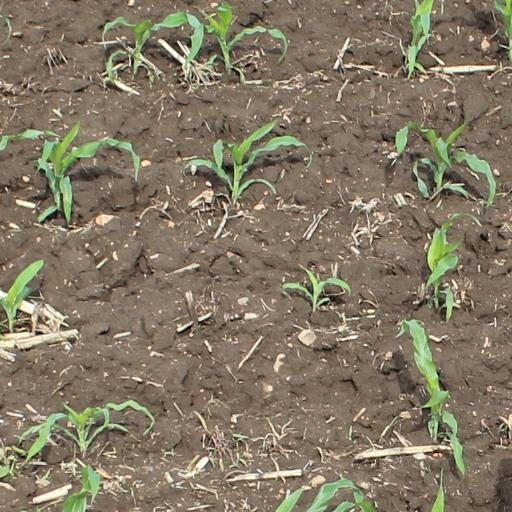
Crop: maize; corn